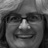
Emotion: happy